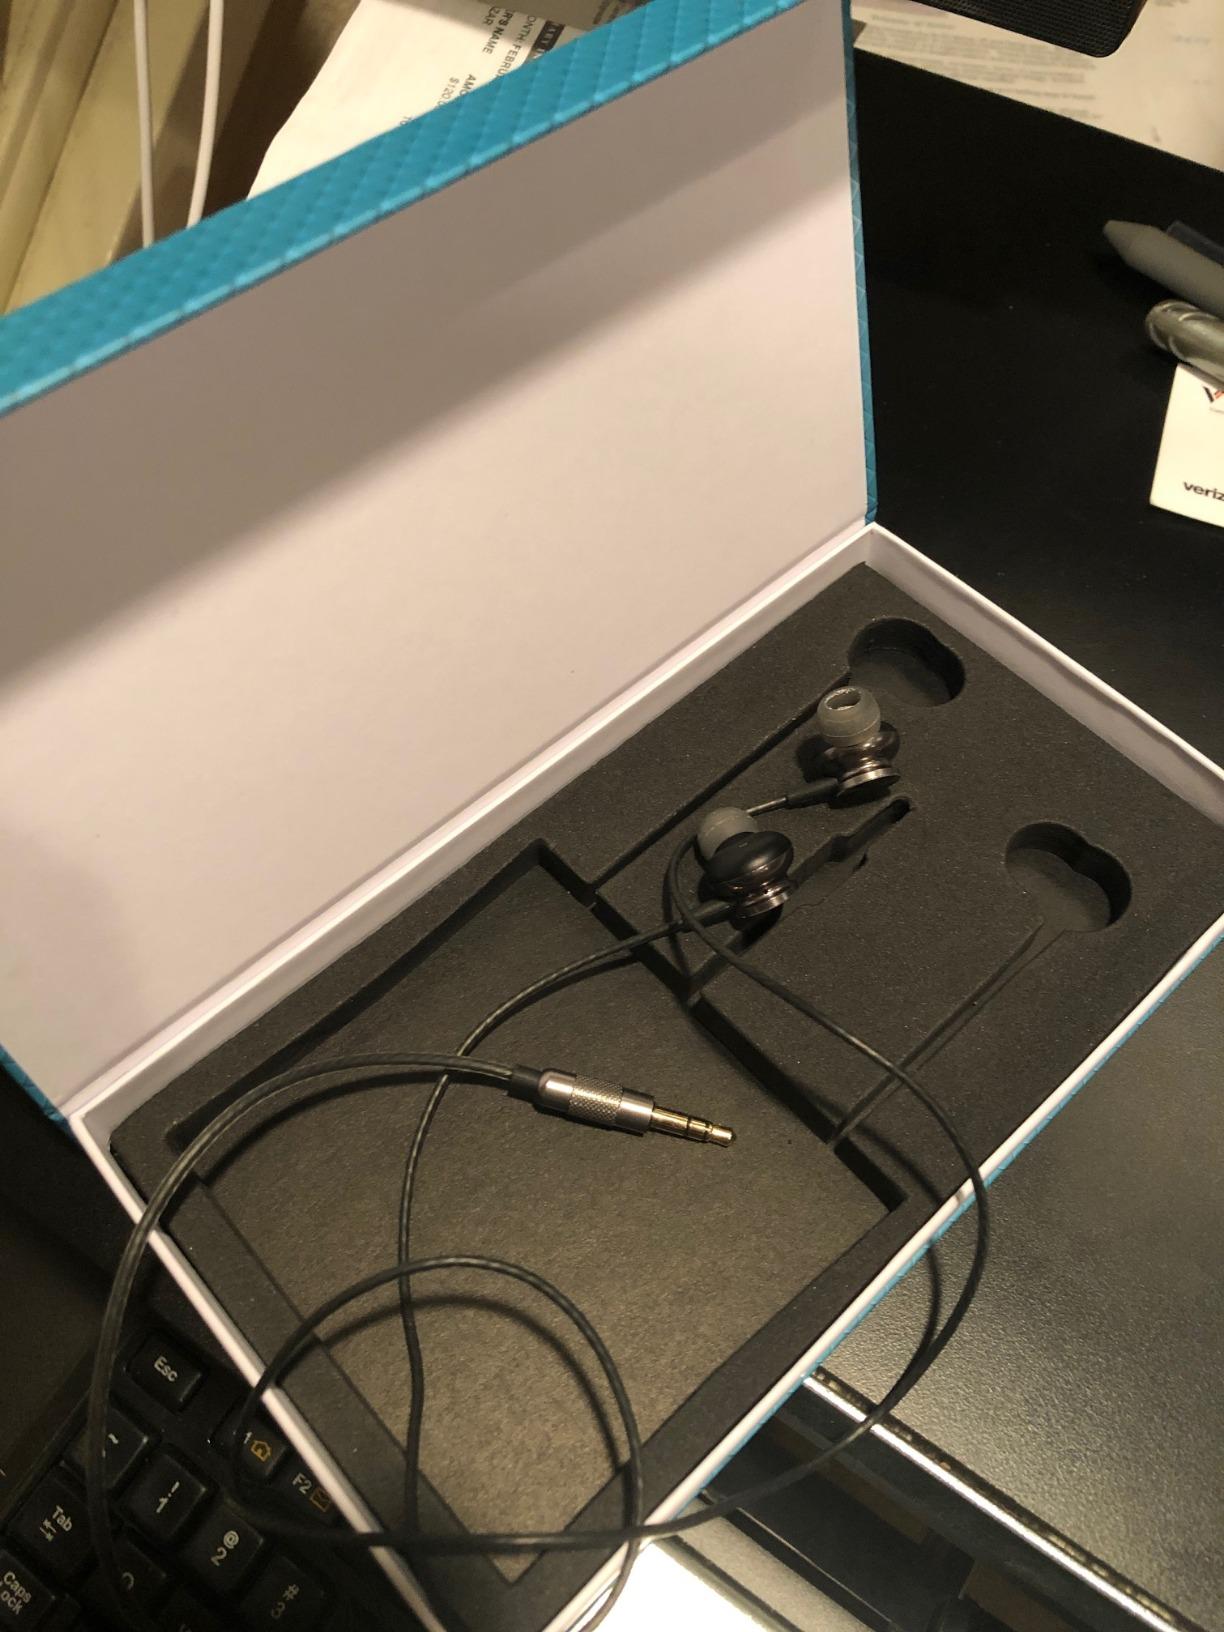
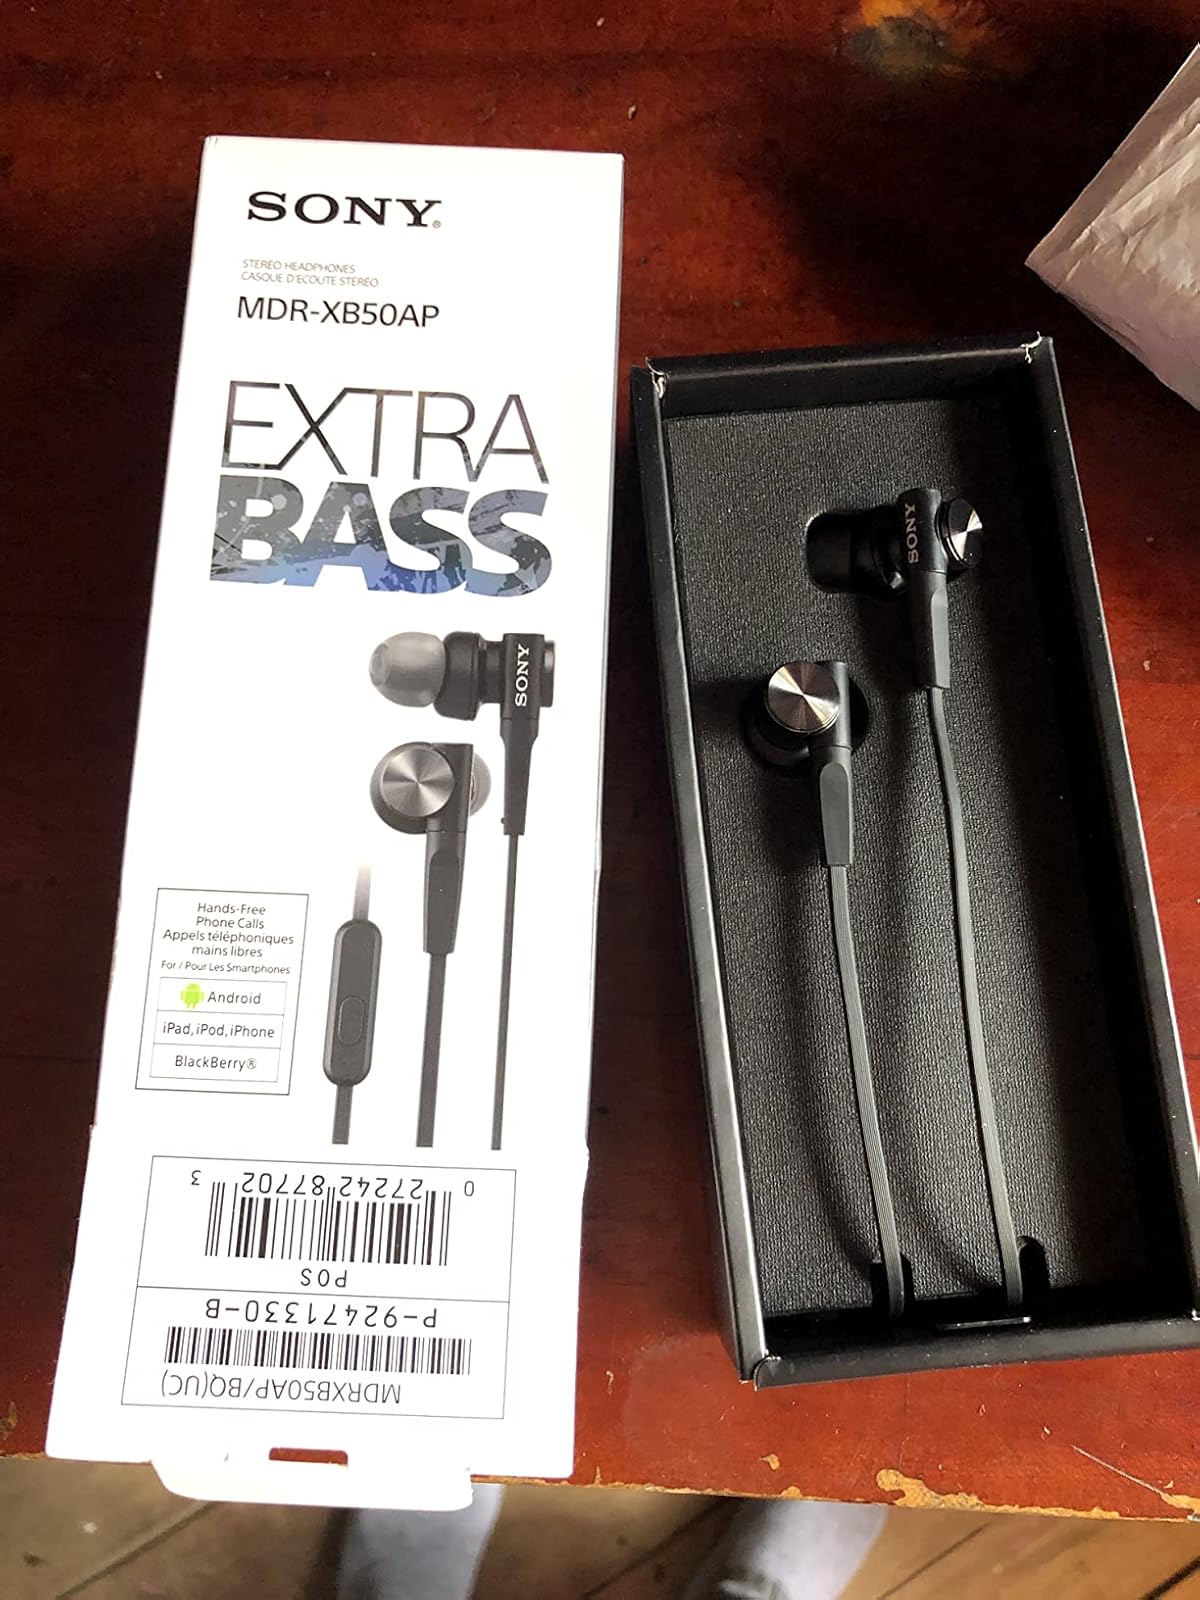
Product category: headphones
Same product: no